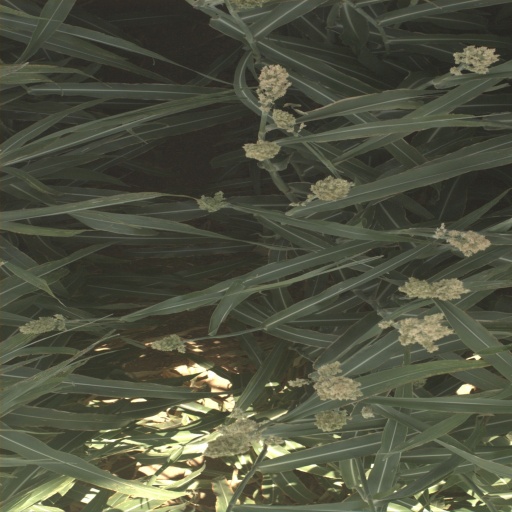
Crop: sorghum